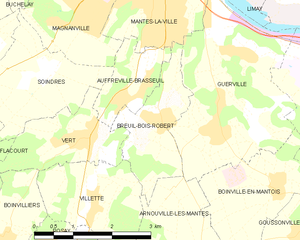
Carte des communes françaises Breuil-Bois-Robert